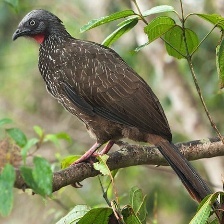
Species: BAND TAILED GUAN
Scientific name: PENELOPE ARGYROTIS